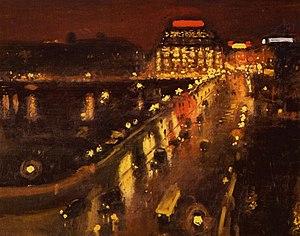
Painting by Albert Marquet
Albert Marquet est un peintre et dessinateur français né le 27 mars 1875 à Bordeaux et mort le 14 juin 1947 à Paris.